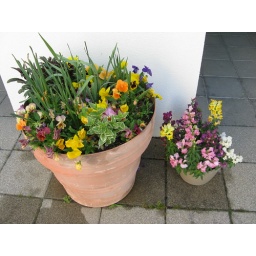
Some potted plants at the entrance way to the chapel and retreat house at the abbey in Trappist, Kentucky.